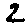
Label: 2